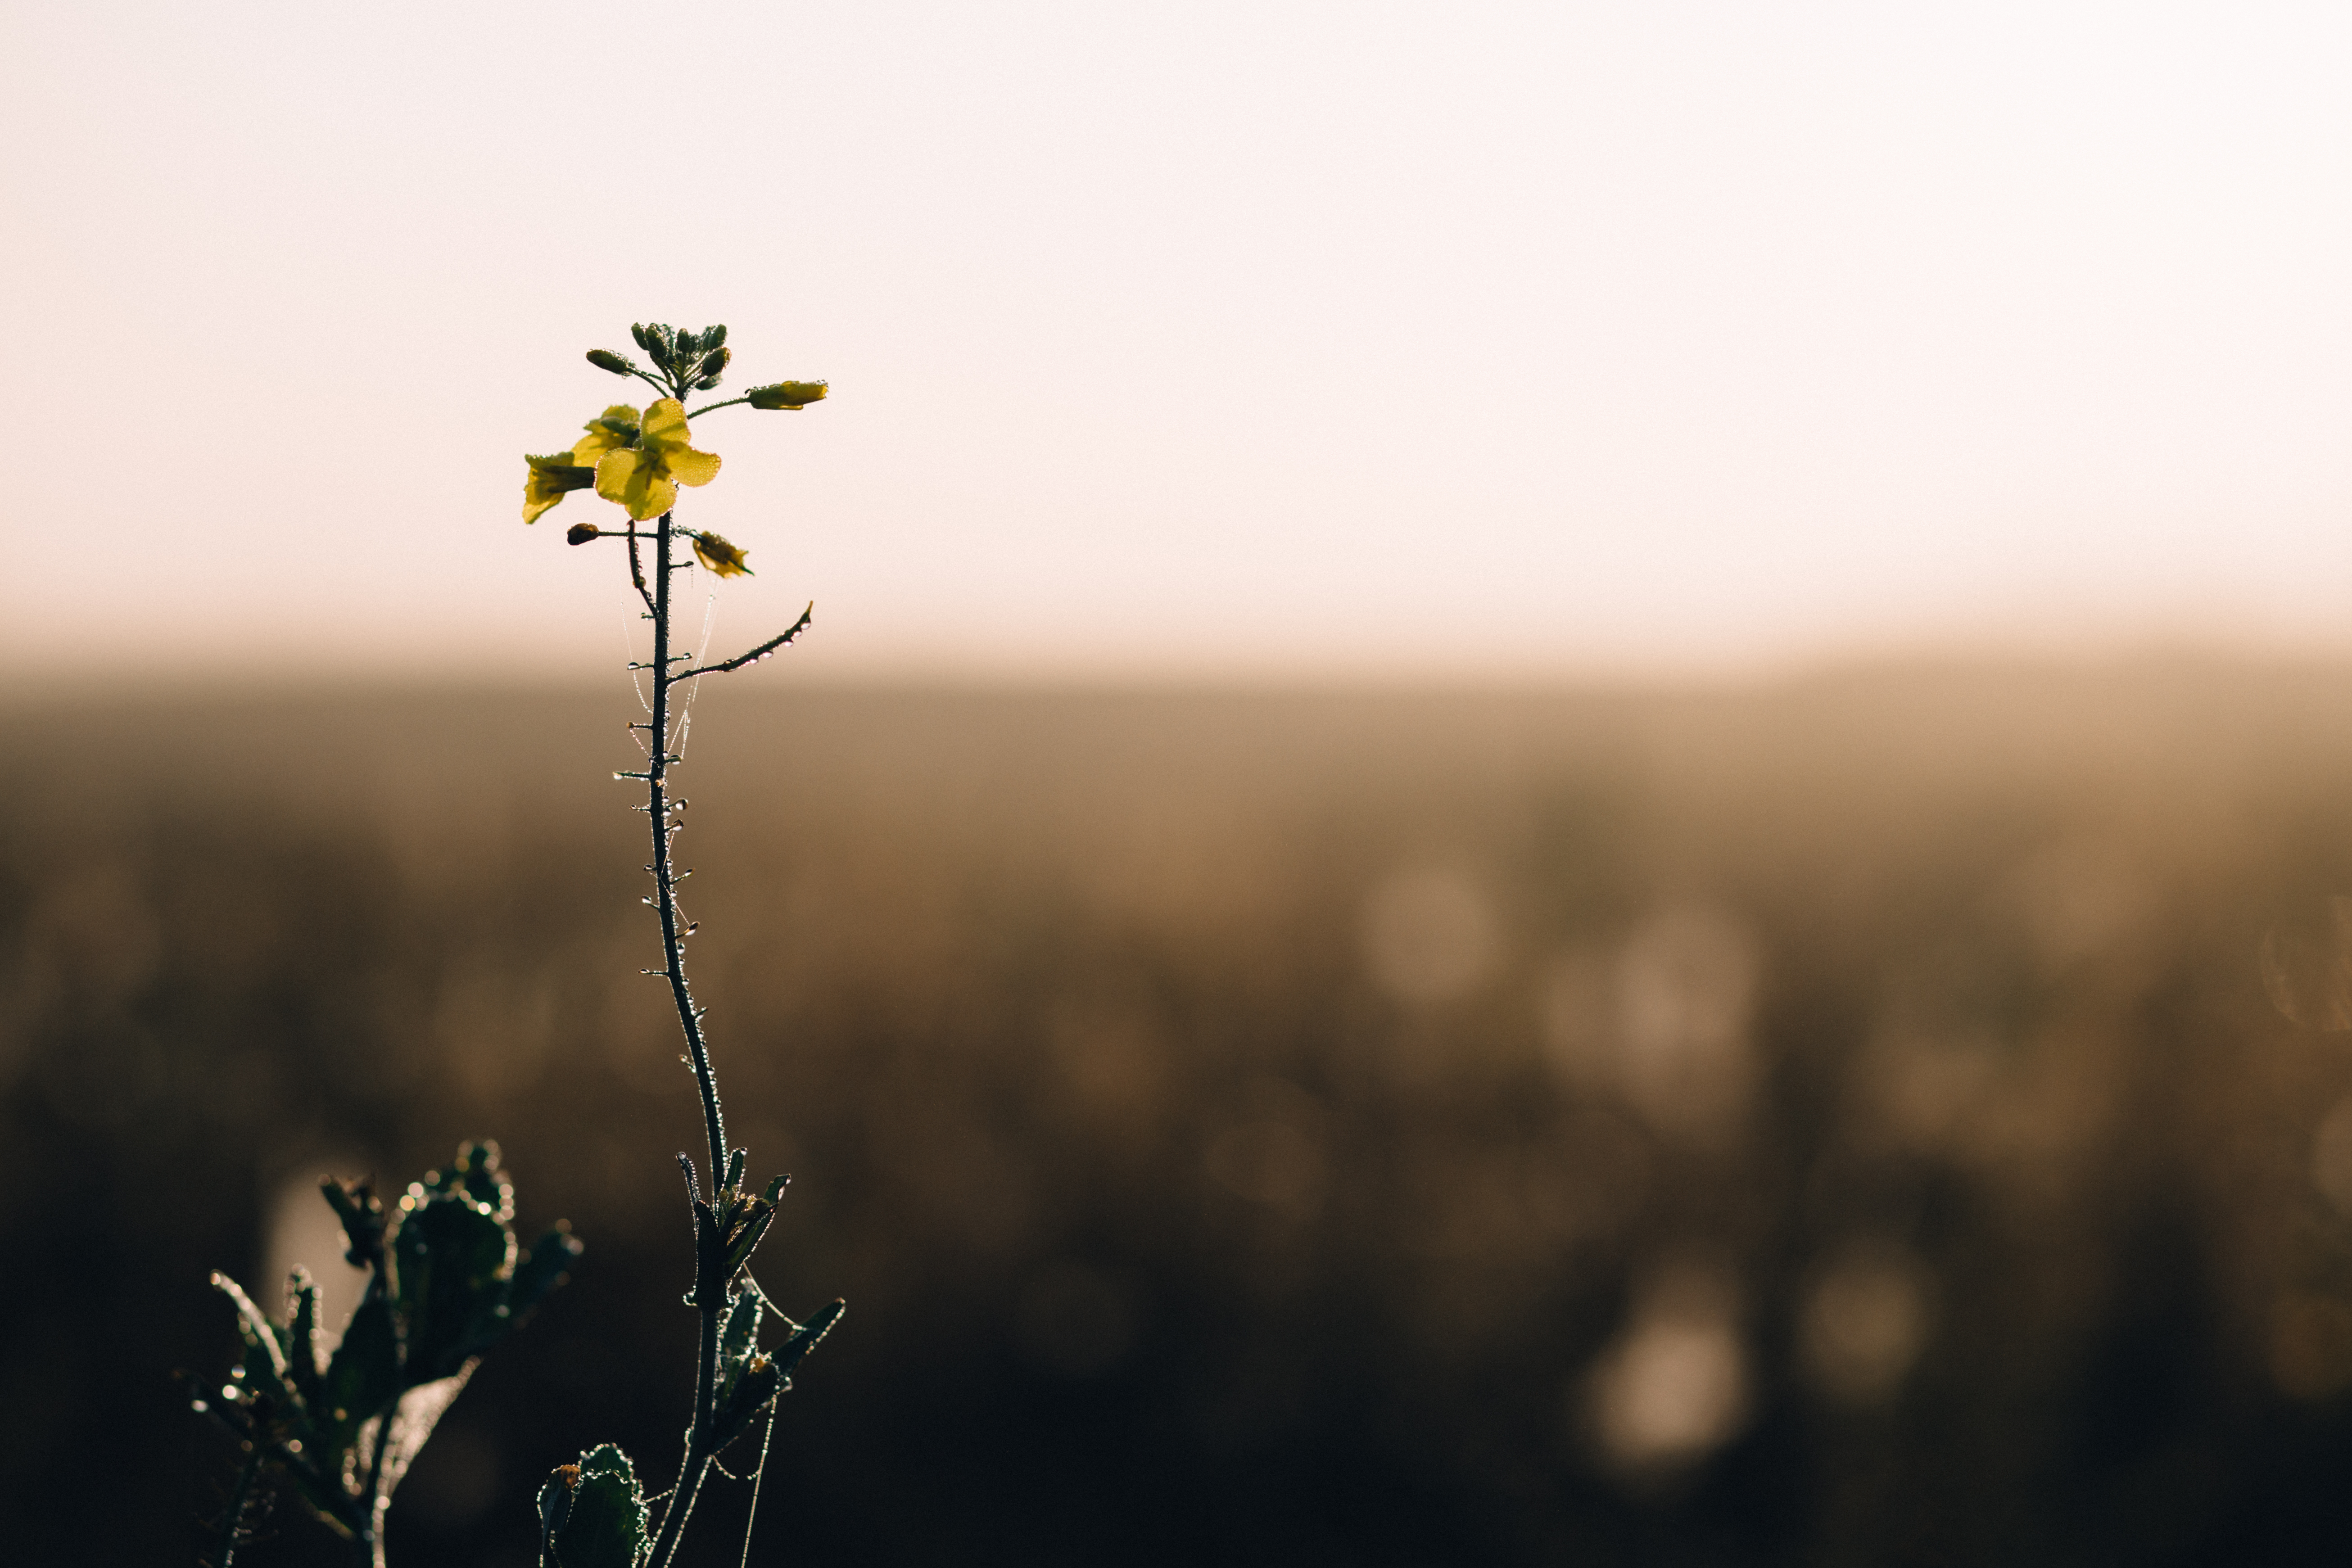
nature, grass, branch, blossom, plant, sunrise, sunset, field, photography, sunlight, morning, leaf, flower, bloom, green, macro, autumn, yellow, flora, wildflower, close up, macro photography, atmospheric phenomenon, grass family, plant stem, computer wallpaper